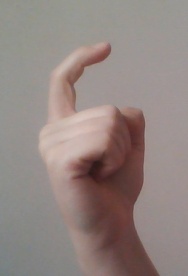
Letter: ra